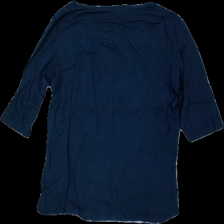
View: back
Type: Top
Category: Ladies
Brand: Isolde
Colors: Blue
Material: 100% Viscose
Cut: Regular
Size: M
Season: All
Price range: 50-100
Recommended usage: Reuse
Description: Blue top